Pablo César

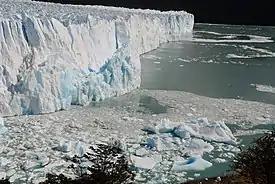
Much of the film "Hunabkú" (2007) —made with the support of INCAA and the Municipality of El Calafate— was shot on the Perito Moreno glacier, in Argentine Patagonia.

"Sangre" is César's sixth 35mm feature film, with a script by him and his brother Mike. It was screened for the first time in November 2003 as part of the Official Competition of the Amiens International Film Festival, in the French city, where the protagonist Ivonne Fournery received the Best Actress Award. The film had its Argentine premiere on December 4, 2003.